Ukrainian nobility of Galicia

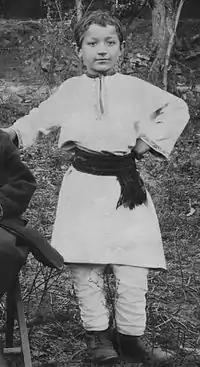
Jacques Hnizdovsky of Korab coat of arms in wearing traditional Ukrainian szlachta clothing

The nobility avoided marriage with non-nobles despite a similar lifestyle to those of peasants. For example, in one village between 1785 and 1855 out of 216 marriages, 183 were between peasants, 19 were between nobles and only 3 were mixed marriages between nobles and peasants (although some unrecorded marriages could have been mixed). The status of nobility was conferred through the male line, so the children of noblewomen who married commoners were no longer considered to be nobles. To ensure noble spouses, if there were few nobles in the immediate area marriages were sometimes arranged with noble families from distant villages, and as late as the 19th century there were recorded cases of people being married against their will. Even into the 1980s in some villages populated by noble families, the members of the nobility avoided marrying commoners. The few cases of marriage between nobles and commoners typically involved particularly poor nobles marrying prosperous non-nobles. The writer Ivan Franko was the product of such a marriage.